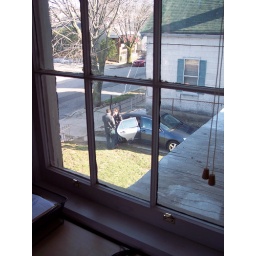
This picture taken from a window in the house that Ellen built.